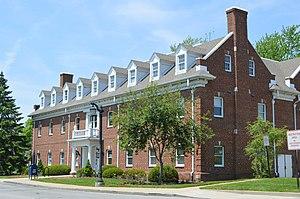
Sylvania est une ville américaine du comté de Lucas dans l'Ohio. C'est une ville de la banlieue de Toledo qui comptait 18 670 habitants en 2000.